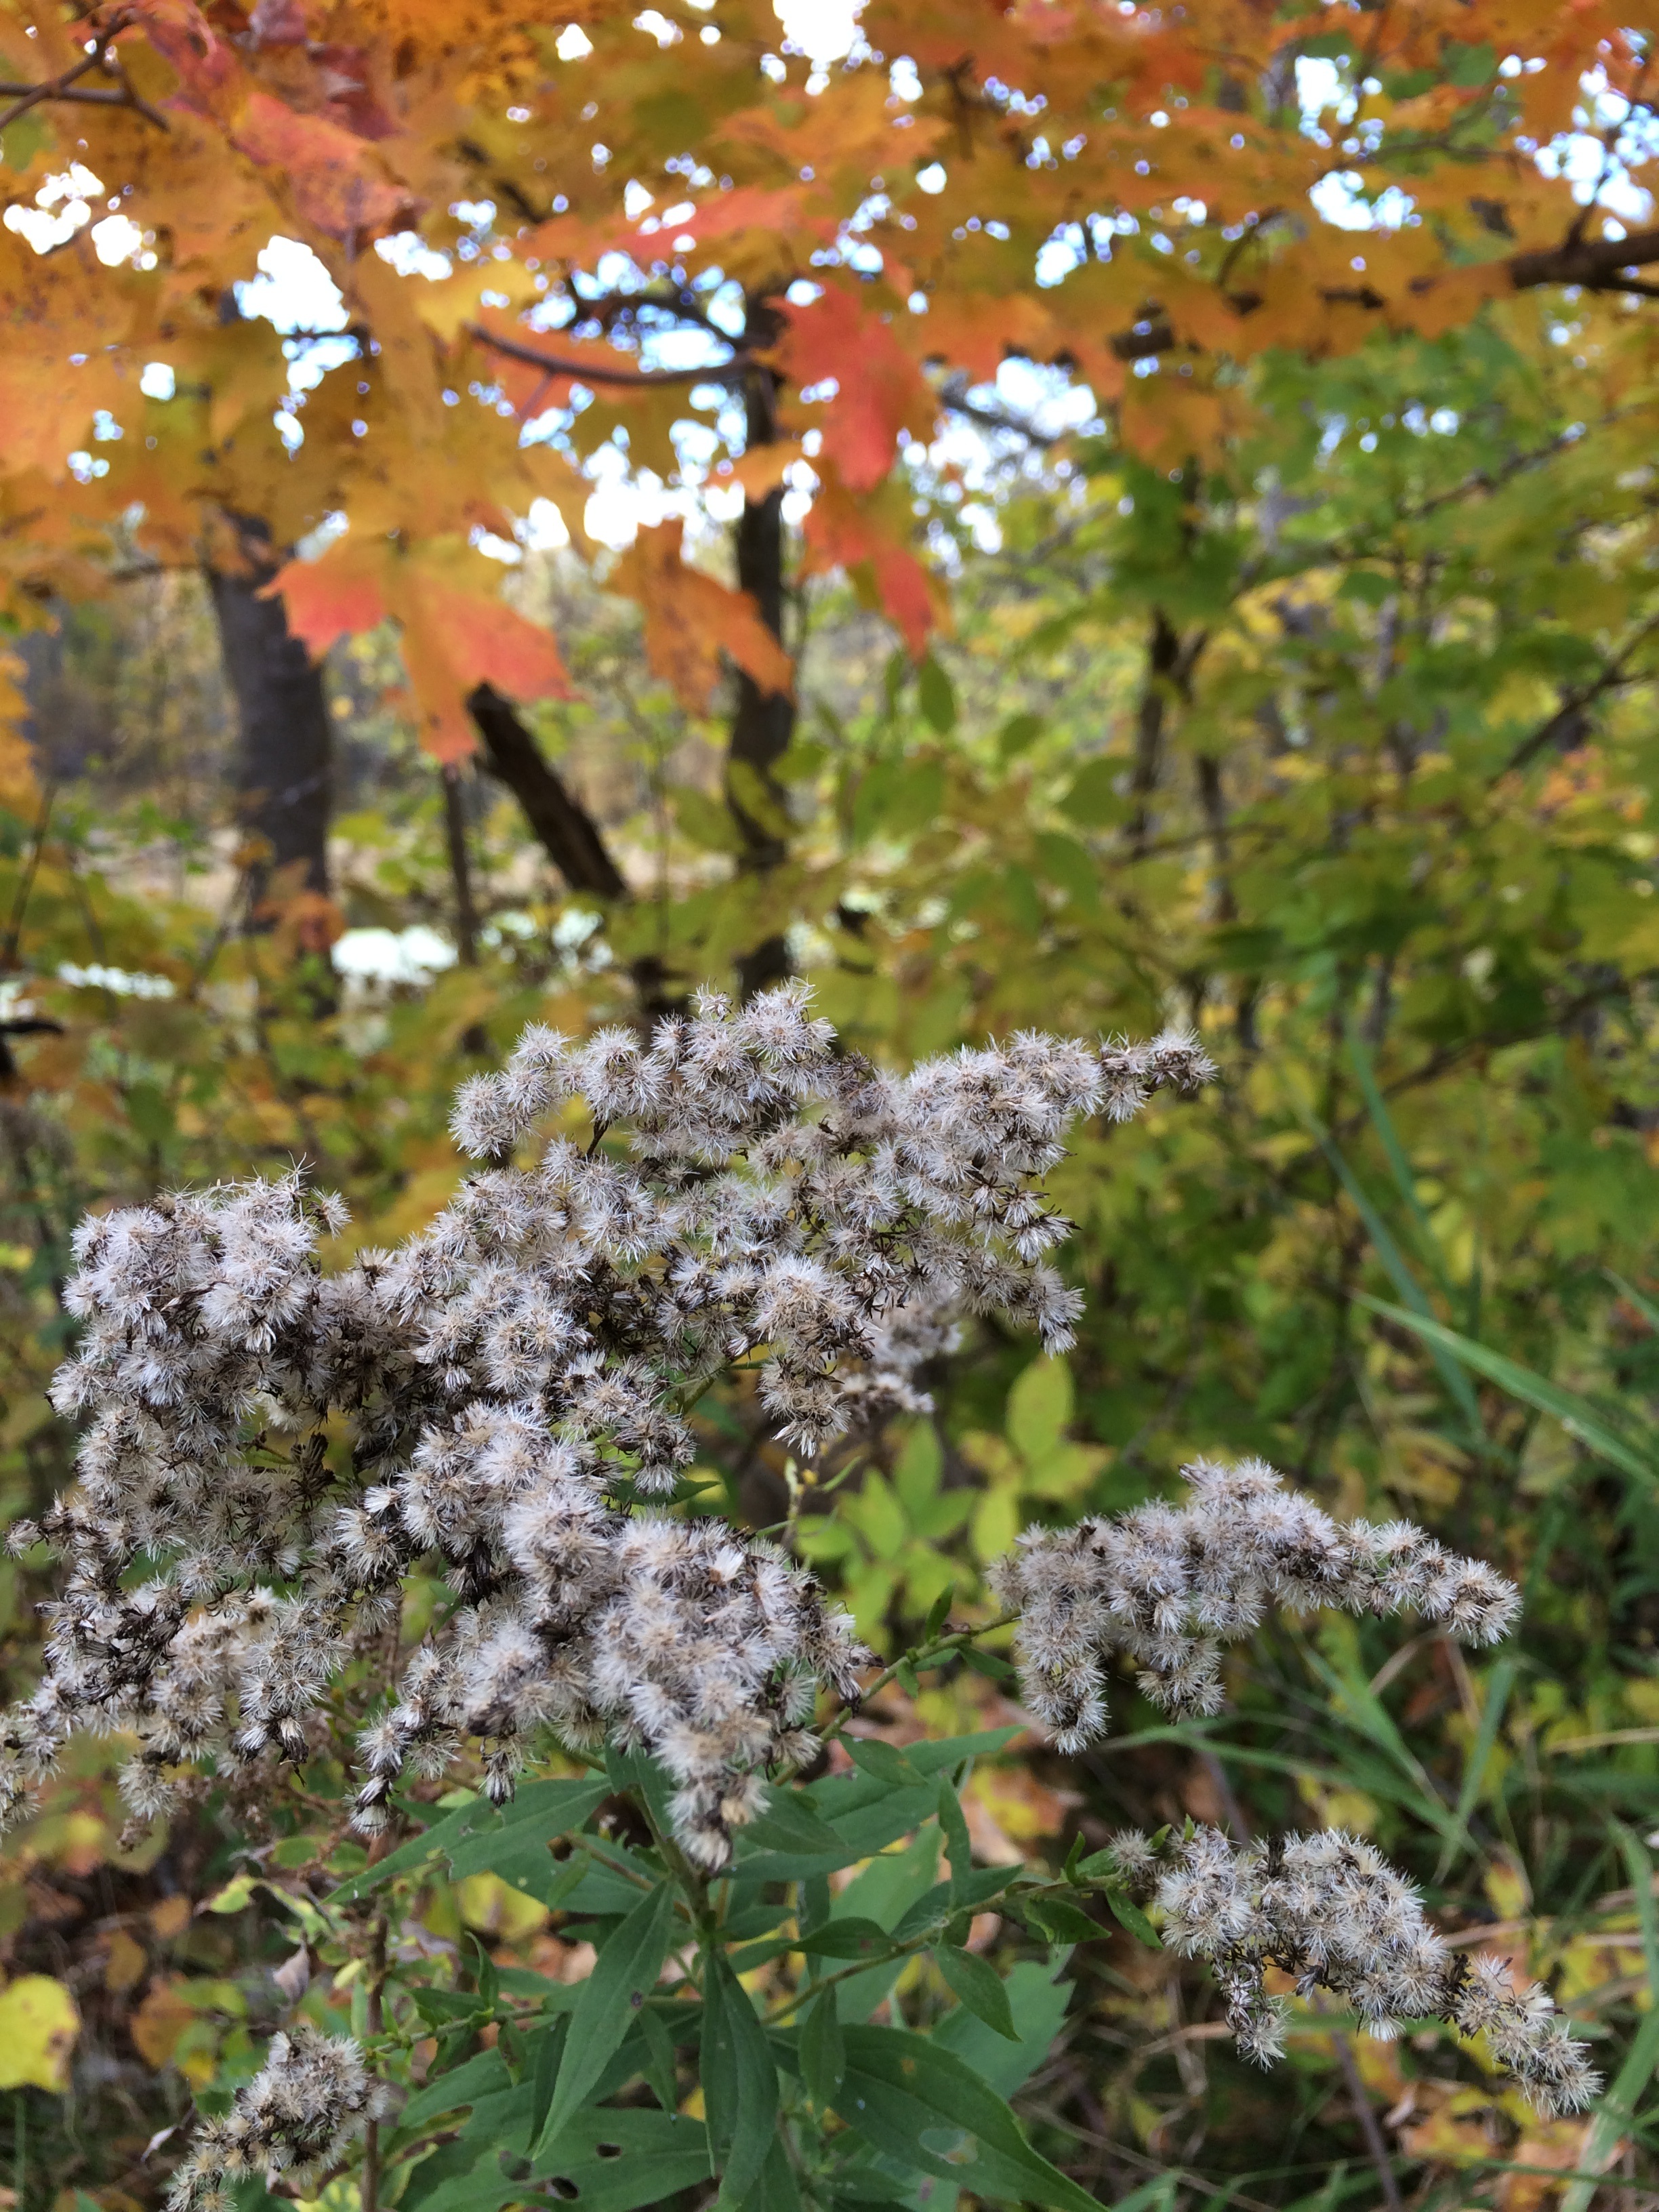
tree, branch, blossom, plant, leaf, flower, produce, autumn, botany, flora, shrub, flowering plant, woody plant, land plant